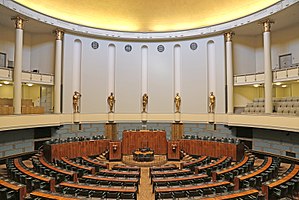
Finlands rigsdag
Finlands rigsdag er Finlands parlament. Rigsdagen er et etkammersystem med 200 repræsentanter. Det blev etableret i 1906.